Wailuku Civic Center Historic District

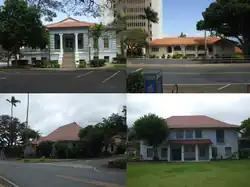
The four buildings that make up the district, March 2010.

The Wailuku Civic Center Historic District is a group of four historic buildings and one non-contributing property in Wailuku, Maui Hawaii that currently house the governmental offices of both the County of Maui and the State of Hawaii. The historic buildings were built during a time span from 1901 to 1931. They incorporate several architectural styles and two of the four historic buildings were designed and built by Hawaii-based architect C.W. Dickey. The non-contributing property houses most of the County of Maui's main offices.